United States women's national Australian rules football team

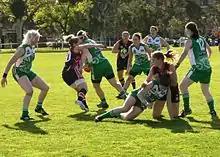
USA Freedom competing against Ireland's Banshees in the women's division of the 2011 Australian Football International Cup

The Freedom was the first International women's team to travel to Australia on a 2009 tour of the country playing against teams in Sydney, Melbourne, Country Victoria and Cairns in Far North Queensland.